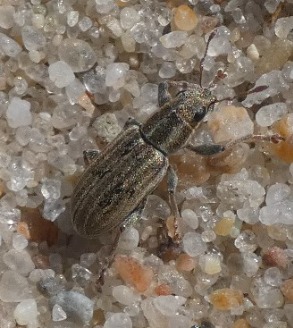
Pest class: pea_leaf_weevil